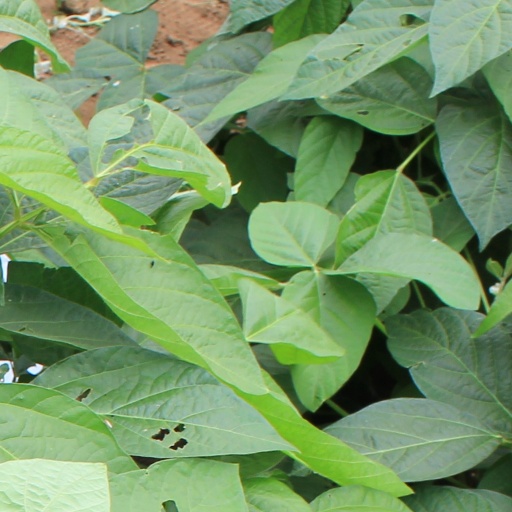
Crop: soybean